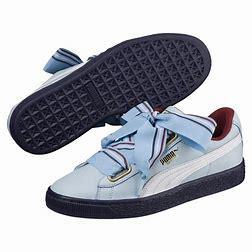
Brand: Puma
Model: Basket Heart